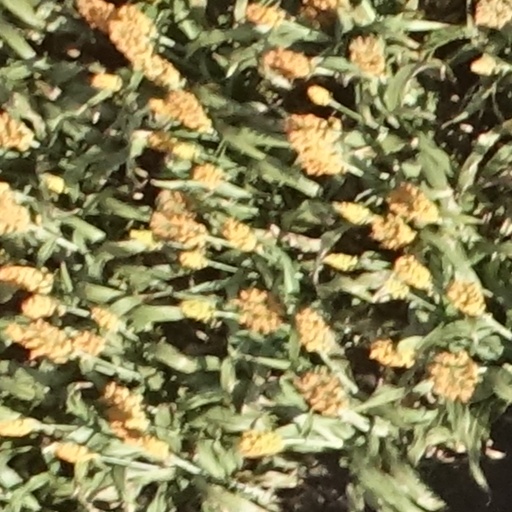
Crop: sorghum